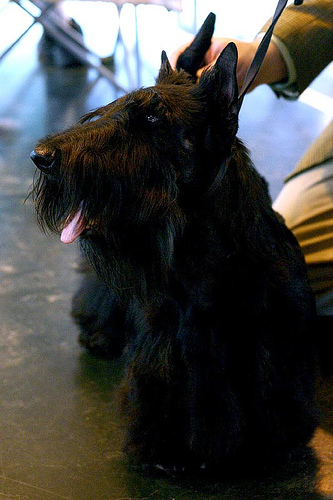
Animal: dog
Breed: scottish_terrier